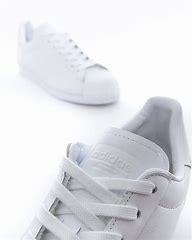
Brand: Adidas
Model: Superstar Pure